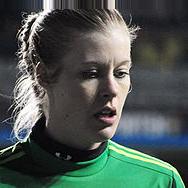
Age: 26